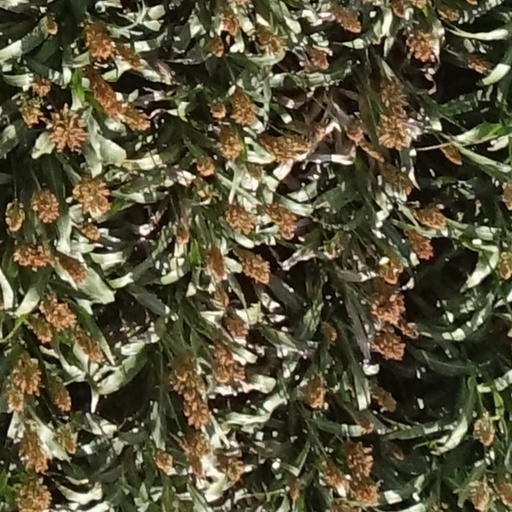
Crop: sorghum